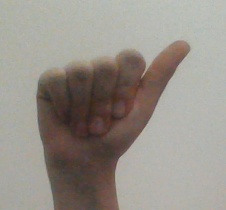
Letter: dhad